Alasdair Gray

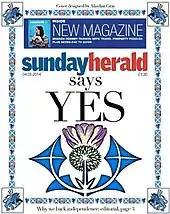
Gray's characteristic typography and illustrative design, exemplified in the front cover for the "Sunday Herald", 4 May 2014, supporting a "Yes" vote in that year's independence referendum

Gray's first plays were broadcast on radio ("Quiet People") and television ("The Fall of Kelvin Walker") in 1968. Between 1972 and 1974 he took part in a writing group organised by Philip Hobsbaum, which included James Kelman, Tom Leonard, Liz Lochhead, Aonghas MacNeacail and Jeff Torrington. In 1973, with the support of Edwin Morgan, he received a grant from the Scottish Arts Council to allow him to continue with "". From 1977 to 1979 he was writer-in-residence at the University of Glasgow.